Brick Church Complex (New Hempstead, New York)

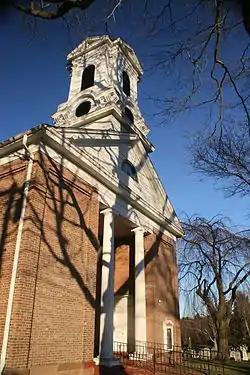

The Brick Church Complex is a historic Dutch Reformed church at Brick Church Road and NY 306 in New Hempstead, Rockland County, New York. The complex consists of the church, cemetery, school, and superintendent's house. The church was built in 1856 and has three brick elevations and a stone rear elevation. It features a large wood frame bell tower built in the late 19th century. It was listed on the National Register of Historic Places in 1984.